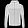
Label: Coat